National Youth Jazz Orchestra

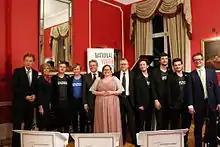
The NYJO at an event at the German Embassy in 2017.

The National Youth Jazz Orchestra (NYJO), established as the London Schools' Jazz Orchestra in 1965, is a British jazz orchestra.